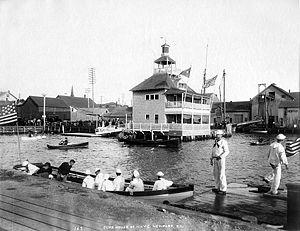
Un club nautique, yacht club ou club de voile, est une organisation sociale structurée formée de gens pratiquant le nautisme à voile ou à moteur ou l'aviron. Ces clubs sportifs, généralement privés, sont gérés par leurs membres qui doivent payer des frais d'adhésion.
Le New York Yacht Club est un gentlemen's club et club nautique privé basé à New York et à Newport aux États-Unis. Il a été fondé en 1844 et reste l'une des plus prestigieuses et des plus respectées institutions du monde du yachting. Il compte à ce jour plus de 3 000 membres, recrutés uniquement par parrainage.